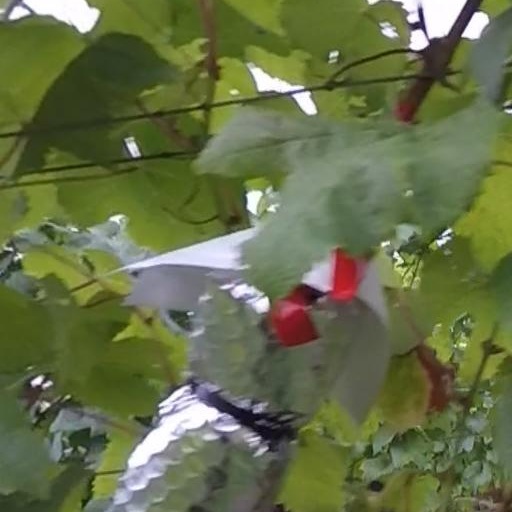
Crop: grape